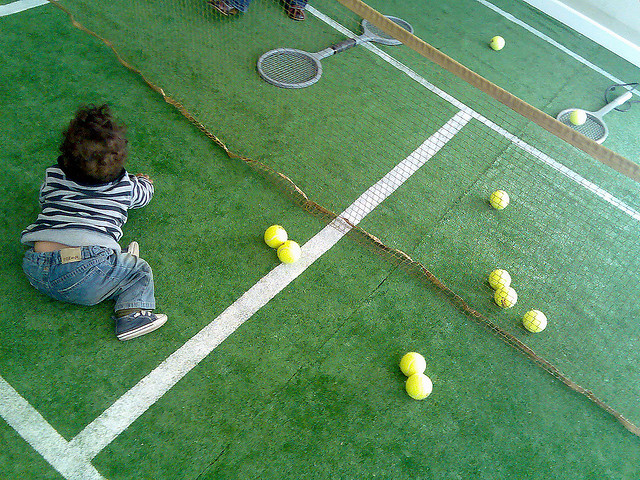
một đứa trẻ đang ngồi ở trước cái lưới với những quả bóng ở trên sân